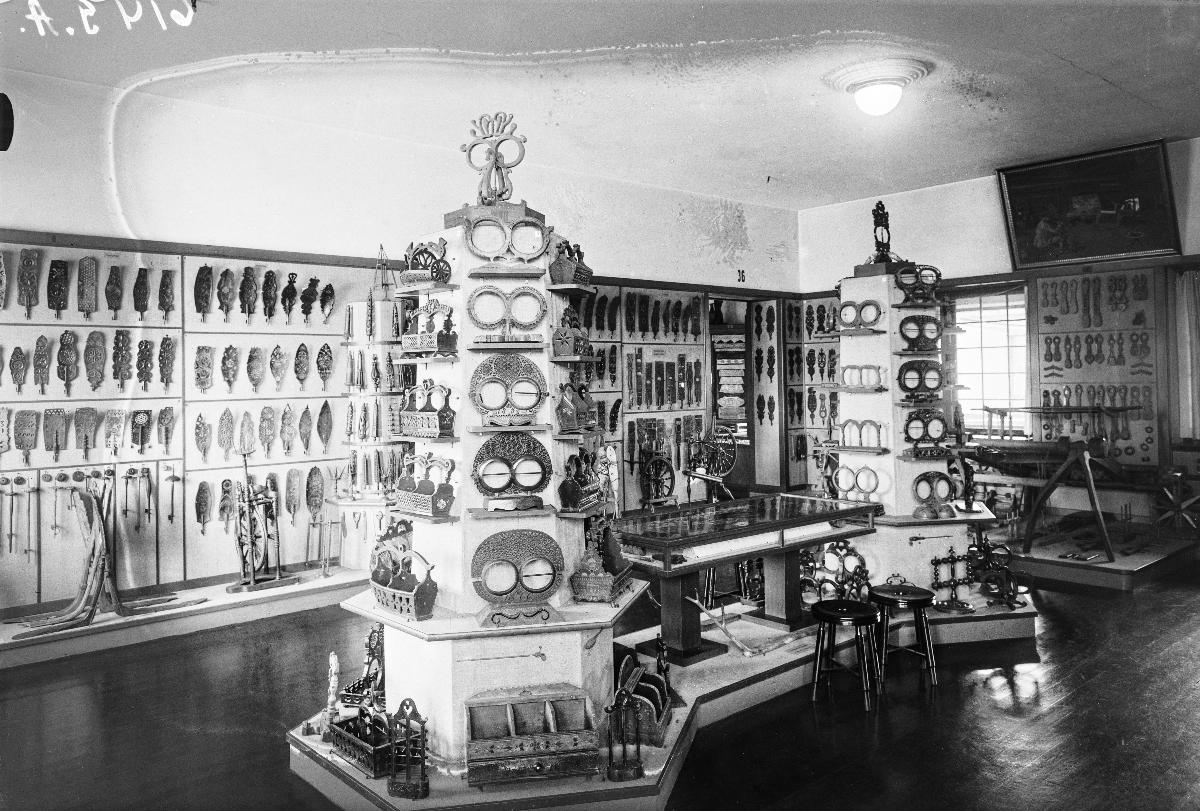
Kansallismuseo 20-vuotta
National museum 20-års jubileum; Finland's national museum 20 years exhibition
sisällön kuvaus: Kansallismuseon 20-vuotis näyttely. content description: Finland's national museum's 20 years exhibition. innehållsbeskrivning: National museums 20-års jubileum.
Kuvaaja: Sundström, Hugo, kuvaaja
Vuosi: 1936
Paikka: Suomi, Uusimaa, Helsinki, Suomen kansallismuseo
Aiheet: HBL; museot; museorakennukset; kansallismuseo; sisäkuva; kokoelmat; museokokoelmat; museums; museum buildings; collections; museum collections; museer; museibyggnader; samlingar; museisamlingar